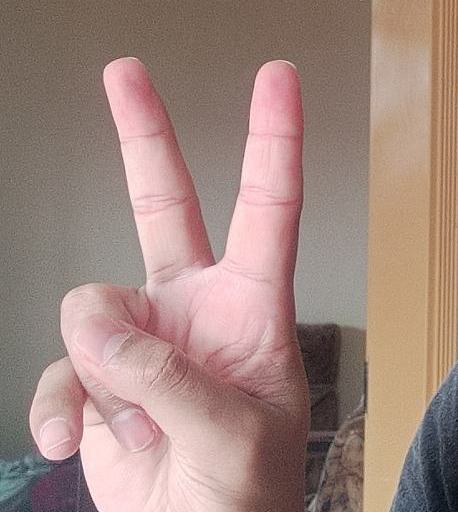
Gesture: peace